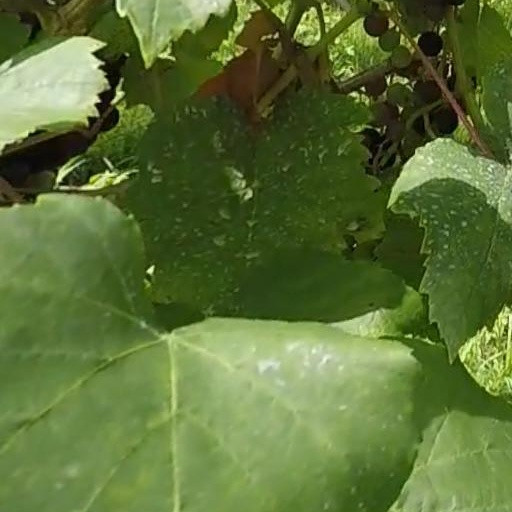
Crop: grape